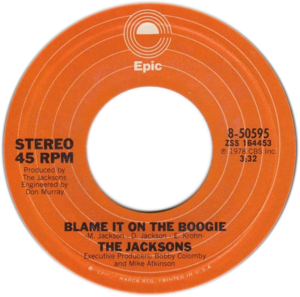
Blame It on the Boogie est une chanson funk interprétée par le chanteur britannique Mick Jackson qu'il a écrite et composée avec son frère David Jackson et Elmar Krohn. Elle sort en single en août 1978.